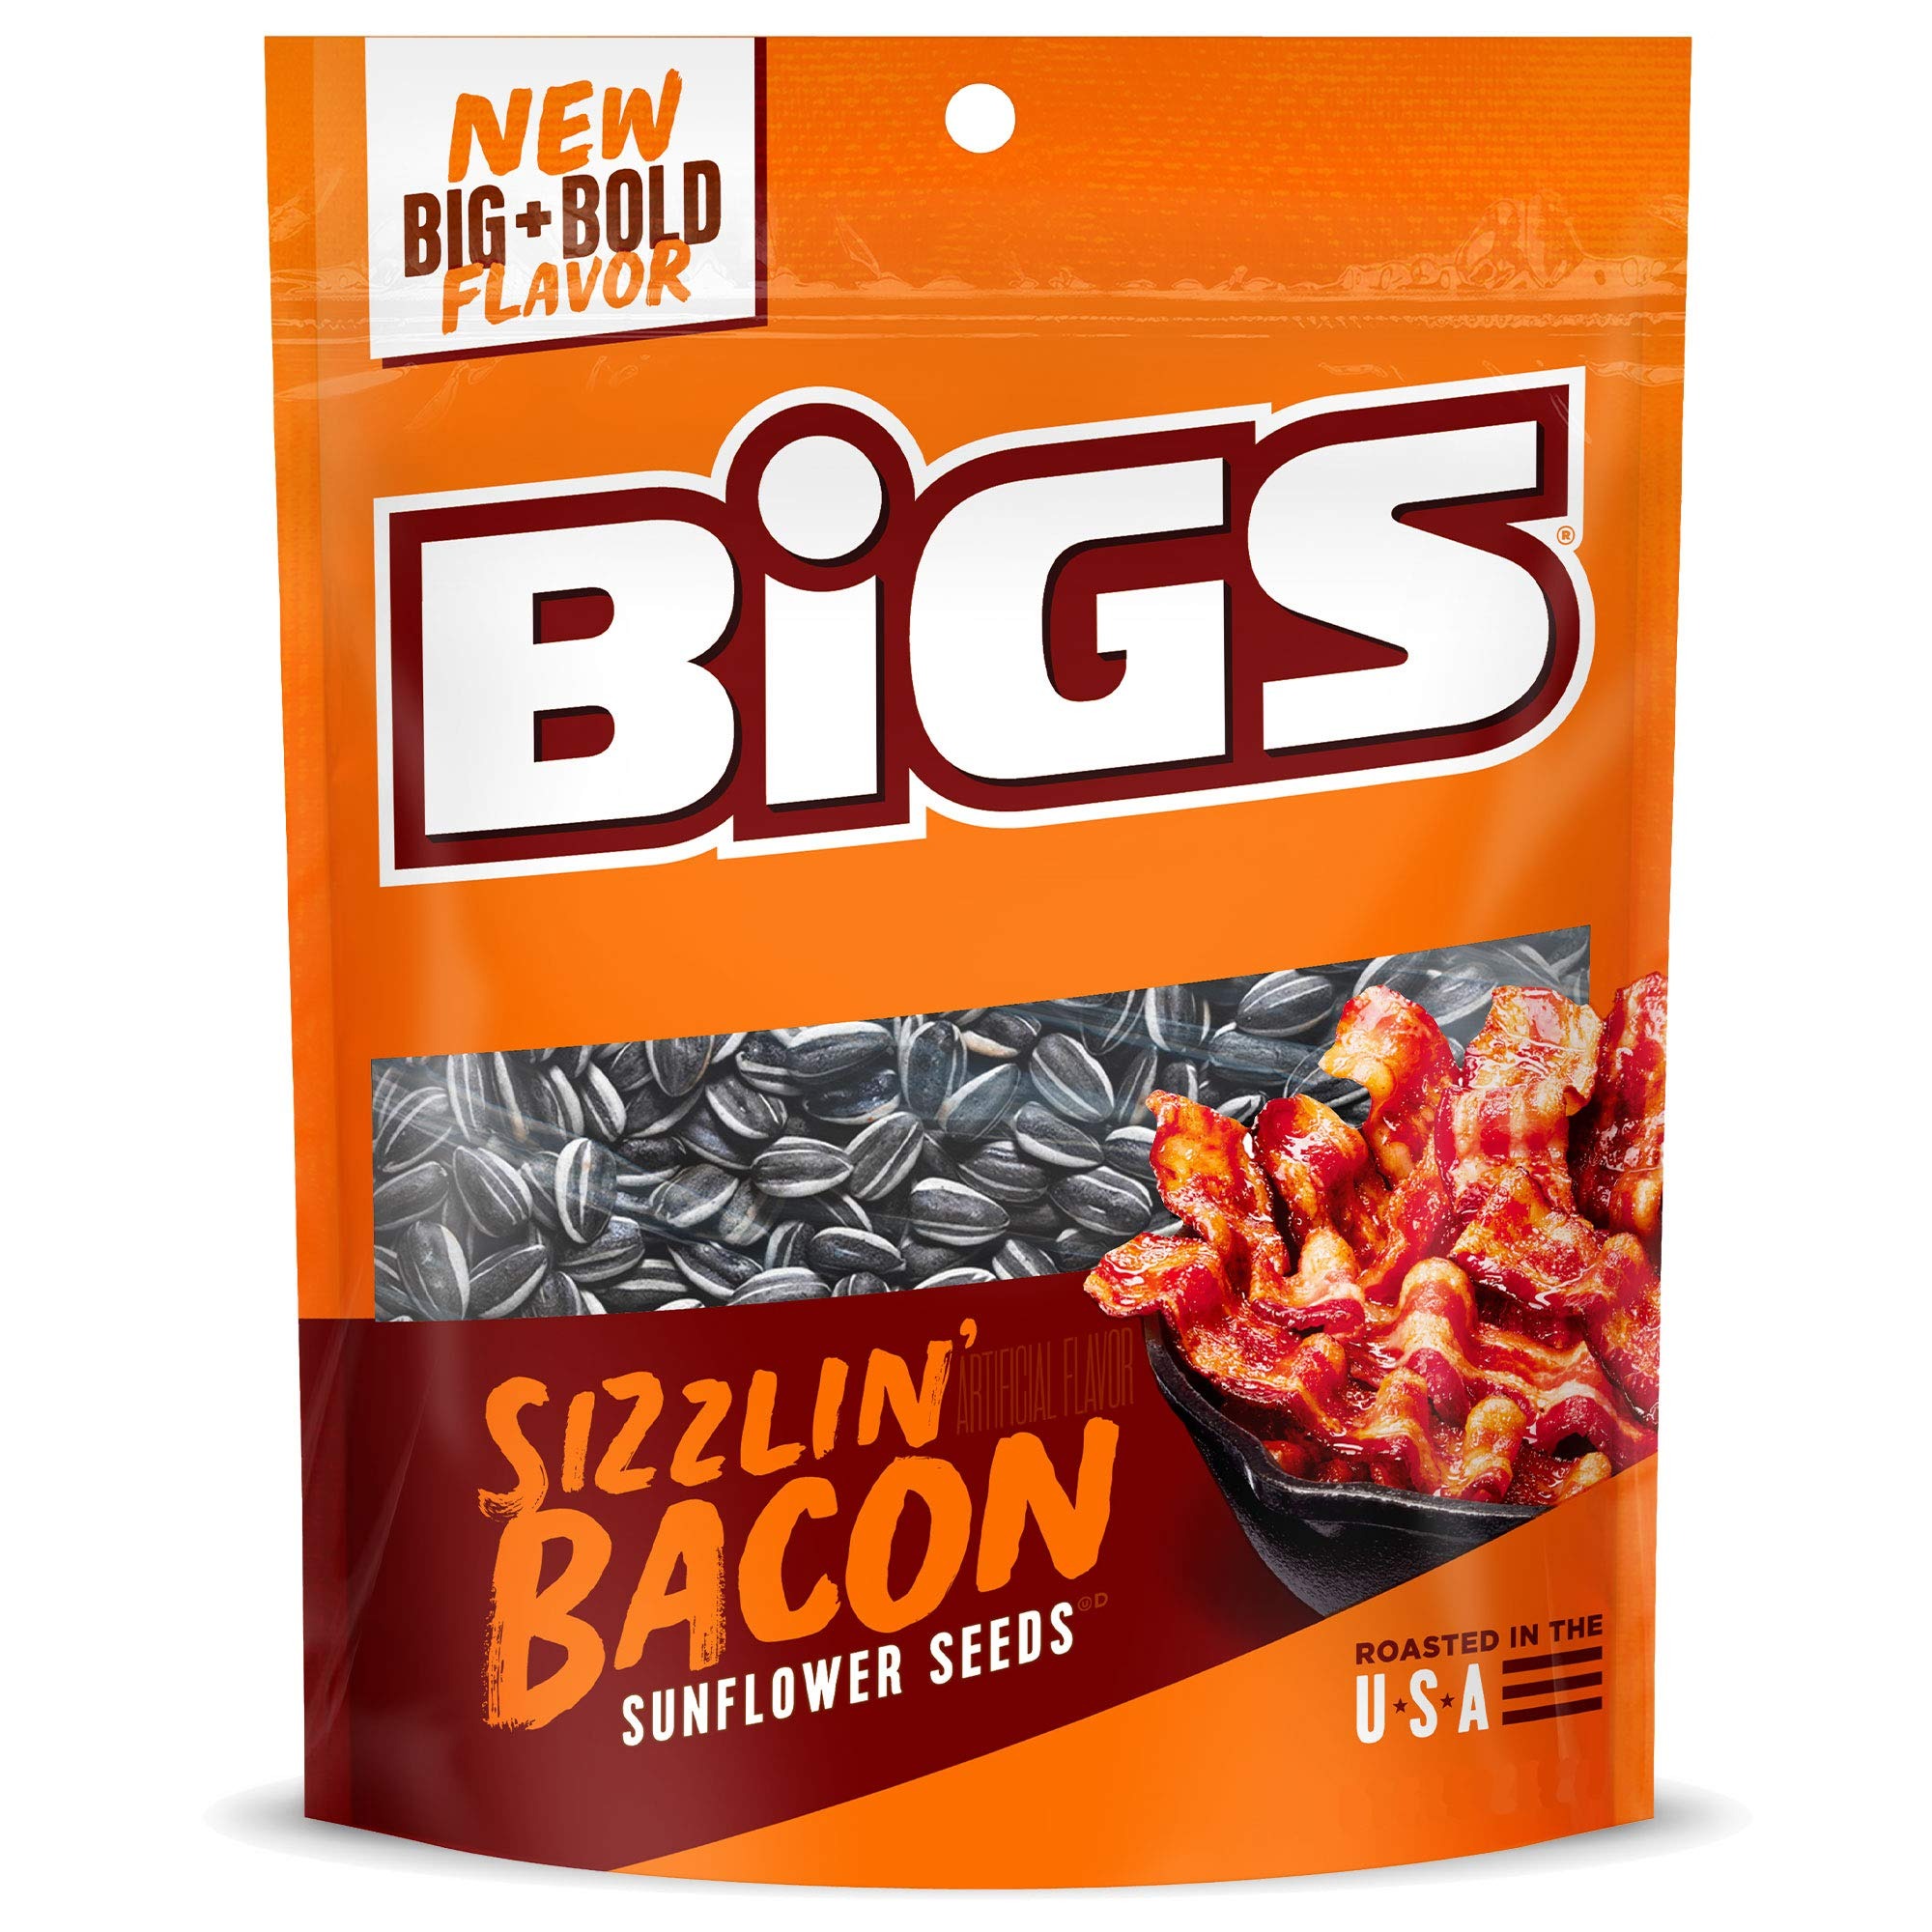
Item Name: BIGS Sizzlin' Bacon Sunflower Seeds, Keto Friendly Snack, Low Carb Lifestyle, 5.35 oz Bag
Bullet Point 1: Contains one 5.35-ounce bag of BIGS Sizzlin' Bacon Sunflower Seeds
Bullet Point 2: The salty, bacon-y flavor you love in a delicious jumbo sunflower seed is sure to satisfy your craving
Bullet Point 3: Convenient resealable big bag so you can enjoy sizzlin' bacon flavor anytime, anywhere
Bullet Point 4: No artificial colors or preservatives in this quick, flavorful snack
Bullet Point 5: Keto Friendly snack that fits a low carb lifestyle - 7g of Protein, 2g Net Carbs (5g Total Carbs minus 3g Dietary Fiber), and 0g Added Sugar per serving
Bullet Point 6: We always use the highest-quality jumbo seeds
Value: 5.35
Unit: Ounce

Price: 4.33